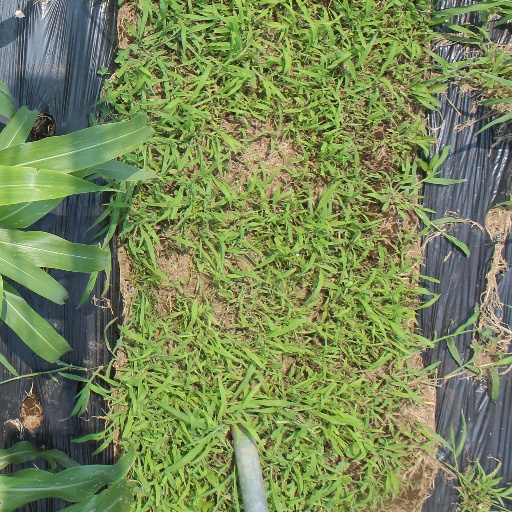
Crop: sorghum